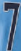
Number: 7